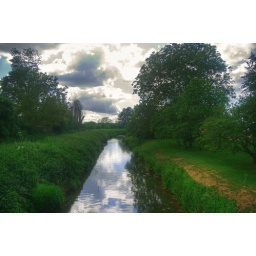
The river Parrett looking north from the bridge in Thorney Somerset.